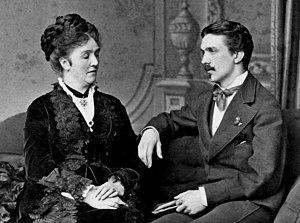
Arcadie Claret (1826-1897) et son fils Arthur von Eppinghoven (1852-1940)
Léopold Iᵉʳ, connu auparavant sous le nom de Léopold Georges Chrétien Frédéric de Saxe-Cobourg-Saalfeld, né à Cobourg, le 16 décembre 1790 et mort le 10 décembre 1865 au château de Laeken, est un prince allemand de la maison de Saxe-Cobourg et Gotha devenu le premier roi des Belges en 1831 et le fondateur de la dynastie régnant sur la Belgique. Il est également l'ancêtre de l'actuel grand-duc de Luxembourg, du prétendant au trône d'Italie, ainsi que du prince Napoléon. Il règne sous le nom de Léopold, roi des Belges, prince de Saxe-Cobourg et Gotha, duc en Saxe.